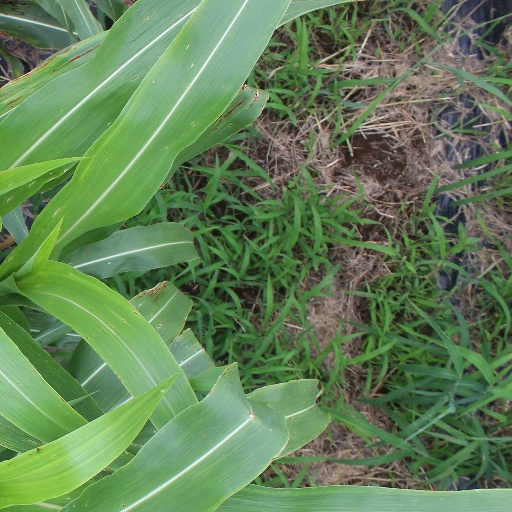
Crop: sorghum